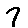
Label: 7